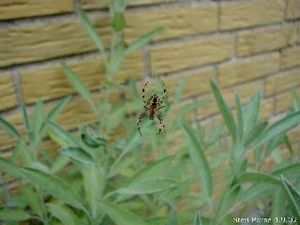
September / September i Danmark / Vejrrekorder for september måned
September: Korsedderkop foran lægesalvie.
September er årets niende måned. Det ældre danske navn for måneden var fiskemåned.